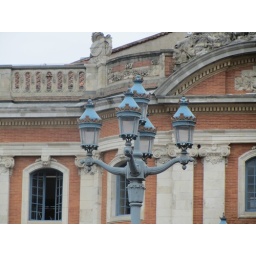
detail in blue and rose